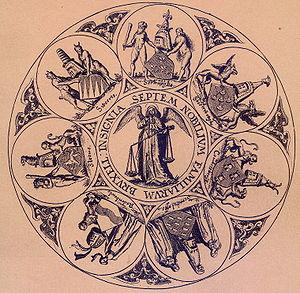
Les Lignages urbains, désignent les groupes familiaux de structure clanique qui dans de nombreuses villes européennes, ou appartenant à d'autres aires culturelles, avaient acquis soit du souverain, soit en vertu d'une loi municipale, soit de fait, le pouvoir au sein de l'administration de la cité.
Les sept Lignages de Bruxelles, qui avaient nom Sleeus, Sweerts, Serhuyghs, Steenweeghs, Coudenbergh, Serroelofs et Roodenbeke, ont formé depuis le Moyen Âge une classe d’hommes ayant le monopole, jusqu'en 1421, au sein de l'administration urbaine, des fonctions dirigeantes civiles, militaires et économiques. Cette institution a existé jusqu'à la fin de l'Ancien Régime. Toutefois, à partir de la révolution urbaine de 1421, les représentants des corporations formées en Nations ont également exercé des charges correspondantes. Cependant, les charges d'échevins et de capitaines des milices urbaines furent toujours exclusivement réservées aux membres des Lignages.
Lignages urbains
Sont mentionnés ci-après les Lignagers de Bruxelles sous l'Ancien Régime, ou en d'autres termes des personnes qui exercèrent des fonctions réservées aux Lignagers ou qui firent reconnaître officiellement leur qualité lignagère, ainsi que, pour l'époque contemporaine, leurs descendants tels que répertoriés dans les Filiations lignagères contemporaines collationnées et éditées par l'Association Royale des Descendants des Lignages de Bruxelles.